Architecture

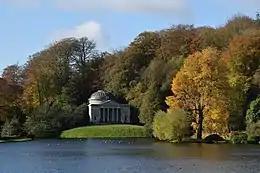
Stourhead in Wiltshire, England, designed by Henry Hoare (1705–1785)

Residential architecture is the design which functionally fits the user's lifestyle while adhering to the building codes and zoning laws.